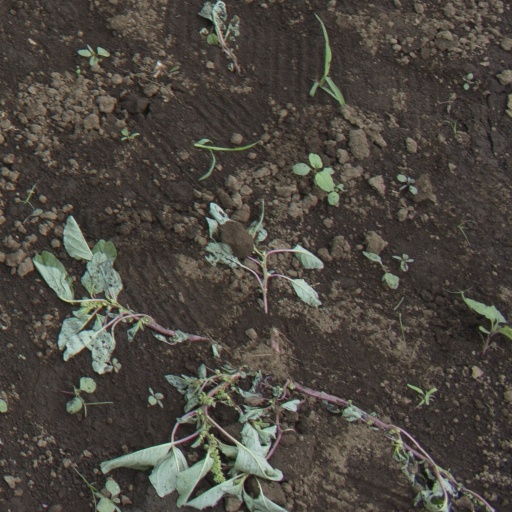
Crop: soybean